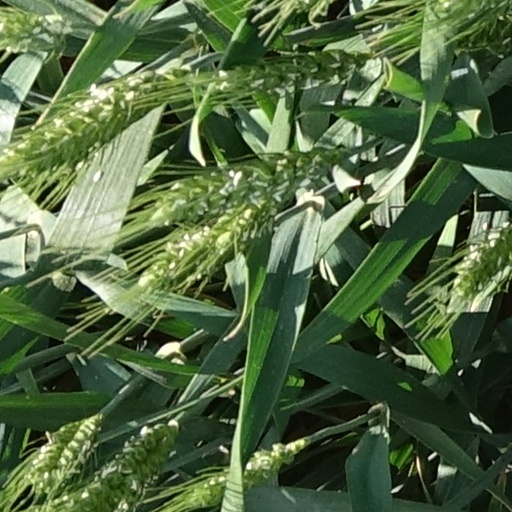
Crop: wheat